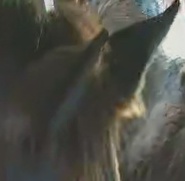
Face region: ears (position_of_ears)
Pain indicator: not_present